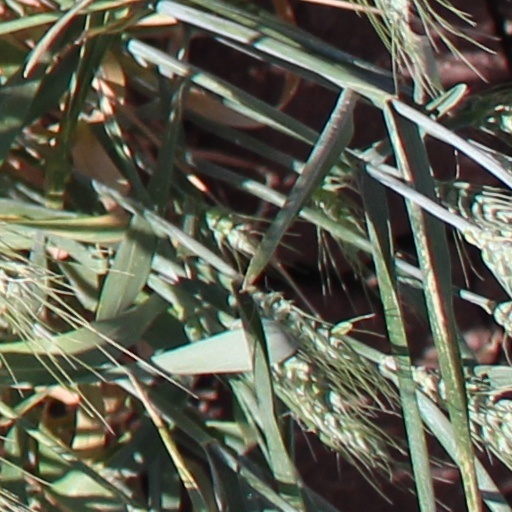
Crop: wheat